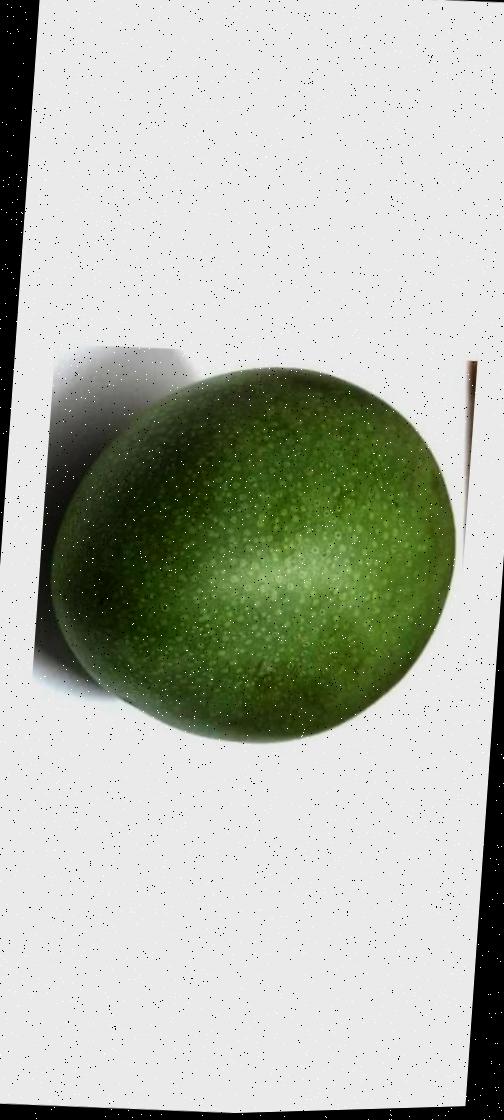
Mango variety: Ashshina Zhinuk